High School King of Savvy

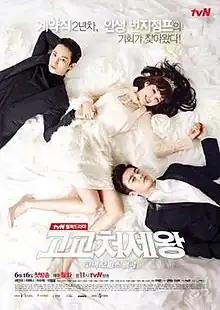

High School King of Savvy is a 2014 South Korean television series starring Seo In-guk, Lee Ha-na, Lee Soo-hyuk, and Lee Yul-eum. It aired on tvN from June 16 to August 11, 2014, on Mondays and Tuesdays at 23:00 (KST) for 17 episodes.